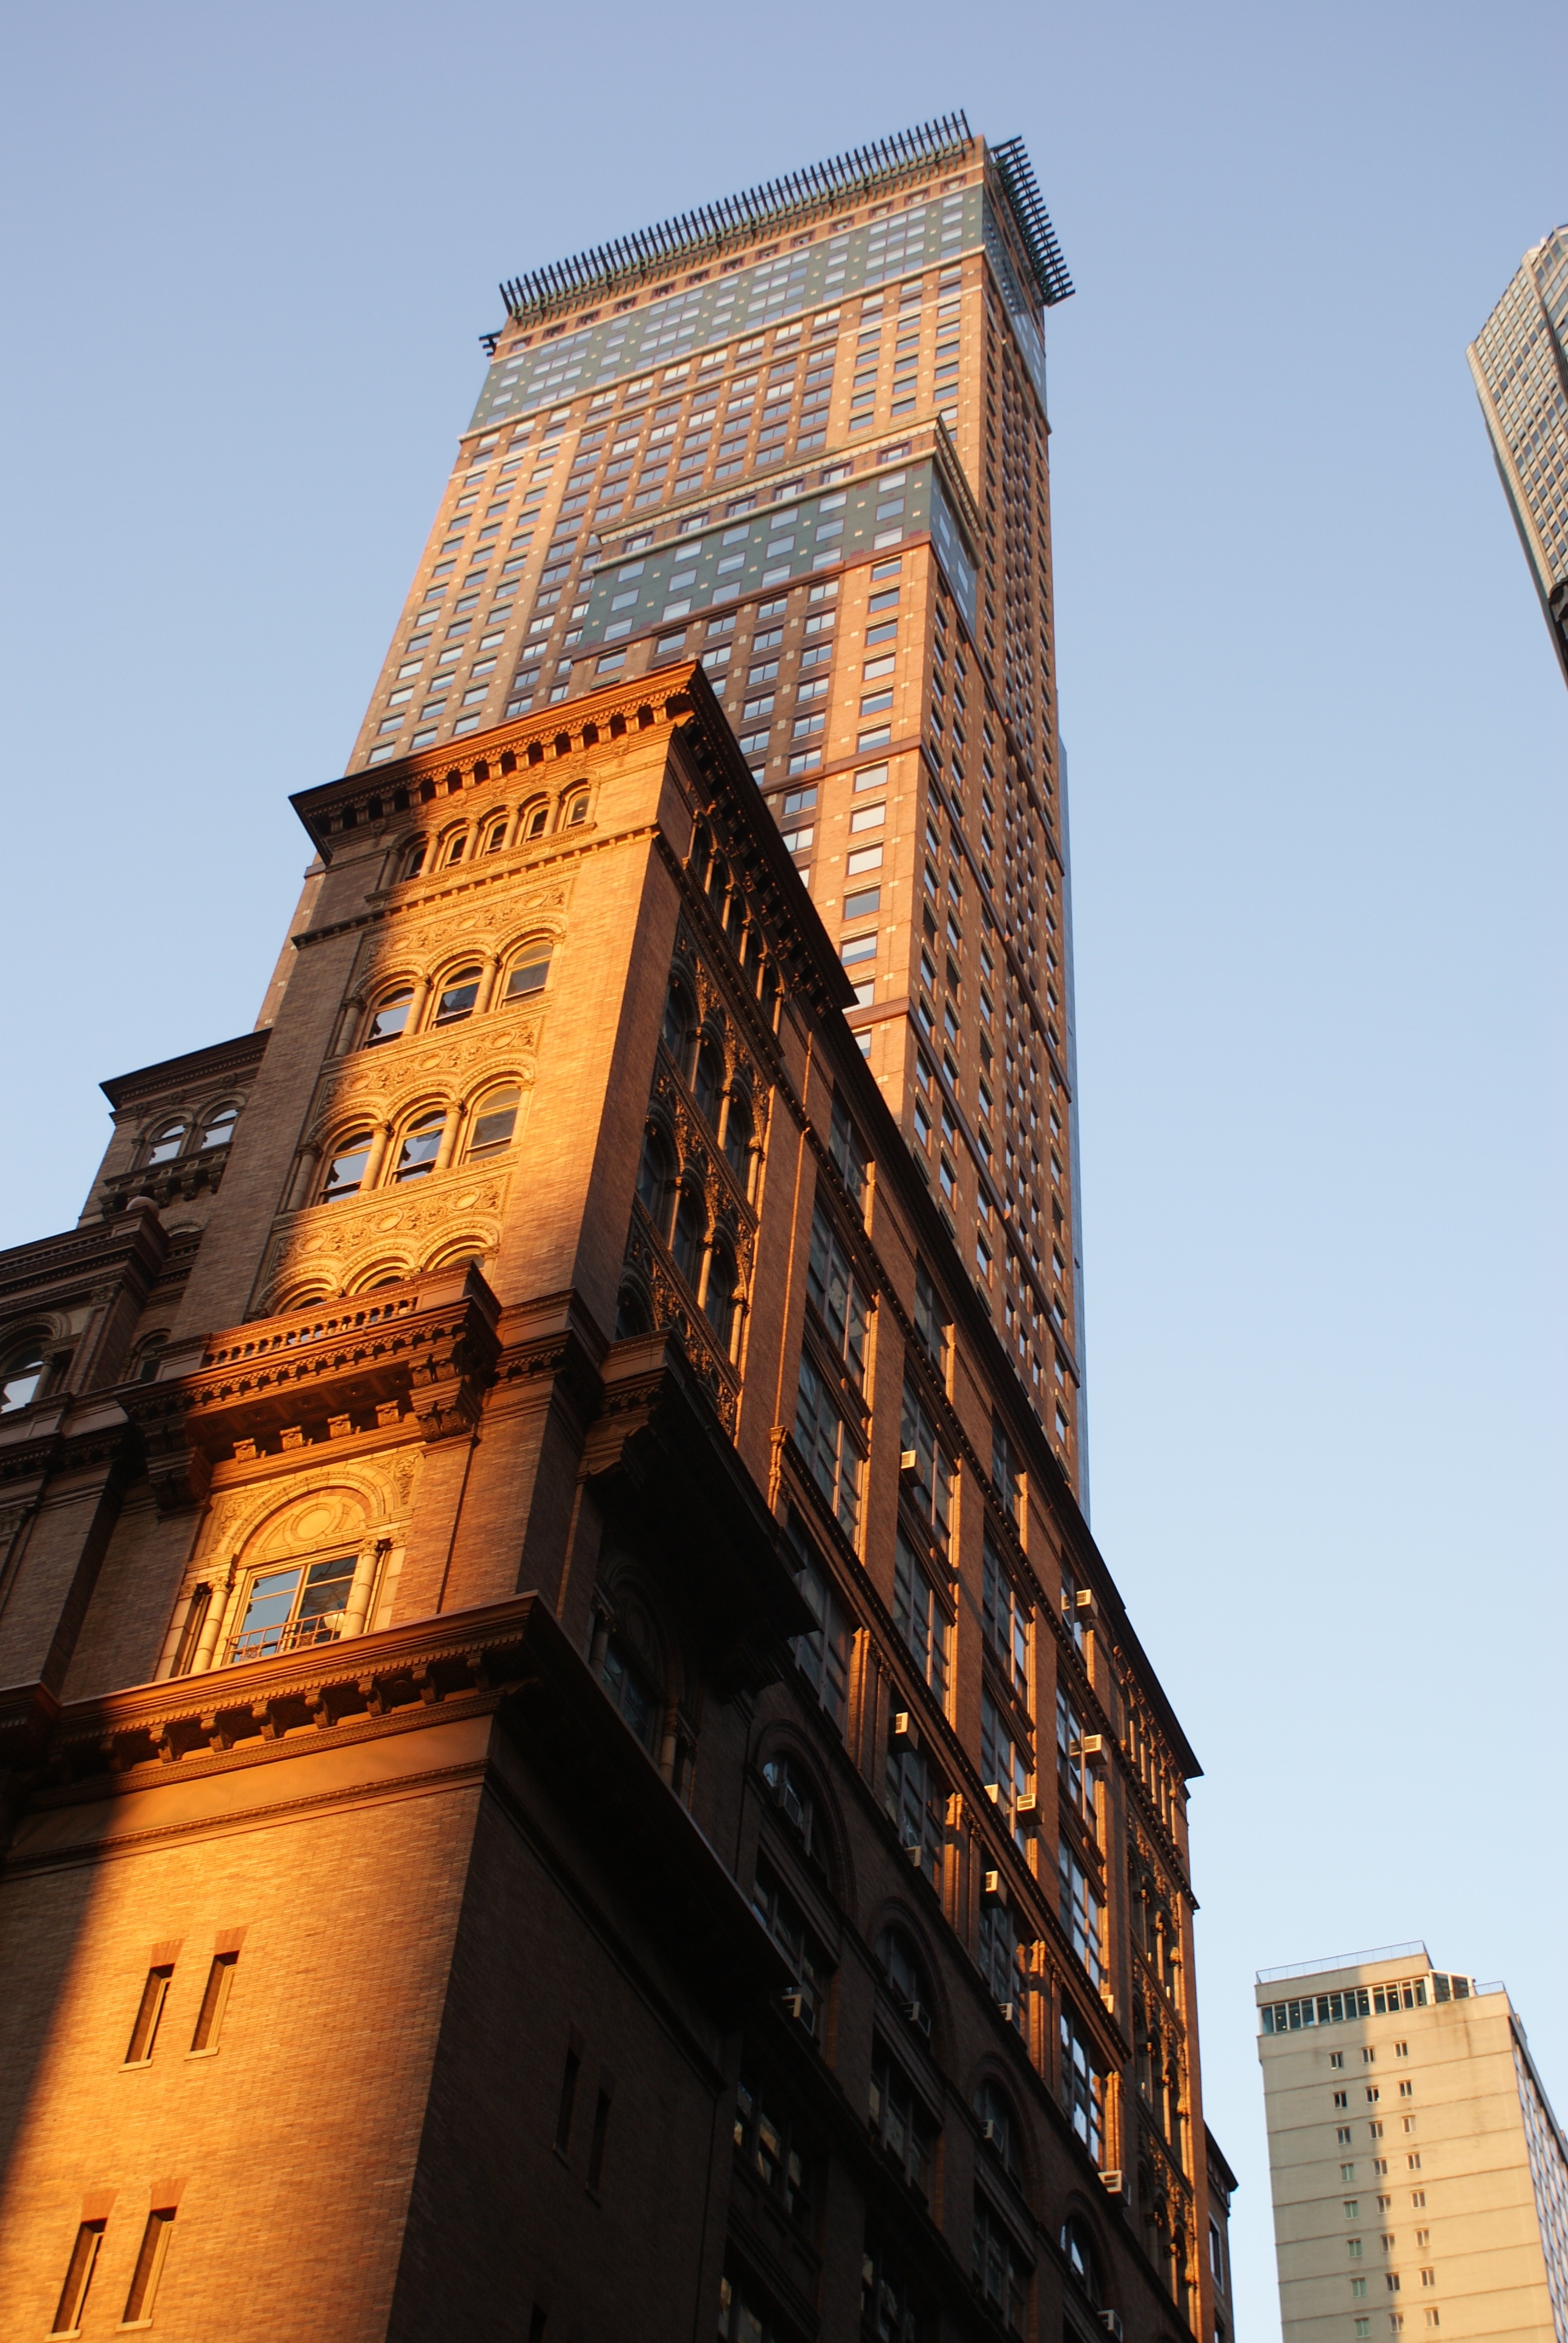
architecture, town, building, city, skyscraper, new york, cityscape, downtown, tower, usa, landmark, facade, tower block, metropolis, neighbourhood, urban area, carnegie hall, human settlement